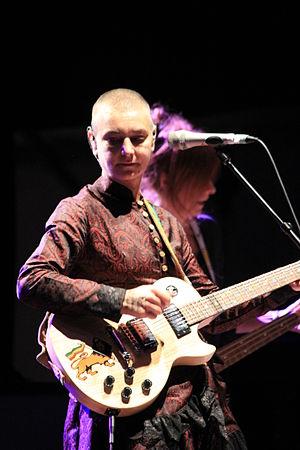
Sinéad O'Connor lors du Festival interceltique de Lorient, le 10 août 2013.